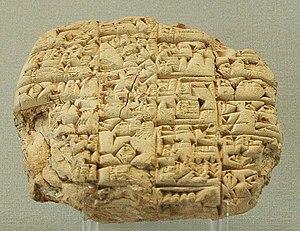
Lettre du grand-prêtre Lu’enna au roi de Lagash (peut-être Urukagina) l'informant de la mort de son fils au combat. Terre cuite, v. 2400 av. J.-C., trouvé à Tello (ancienne Girsu).
Le sumérien est une langue morte qui était parlée dans l'Antiquité en Basse Mésopotamie. Elle est ainsi la langue parlée à Sumer aux IVᵉ et IIIᵉ millénaires av. J.-C.